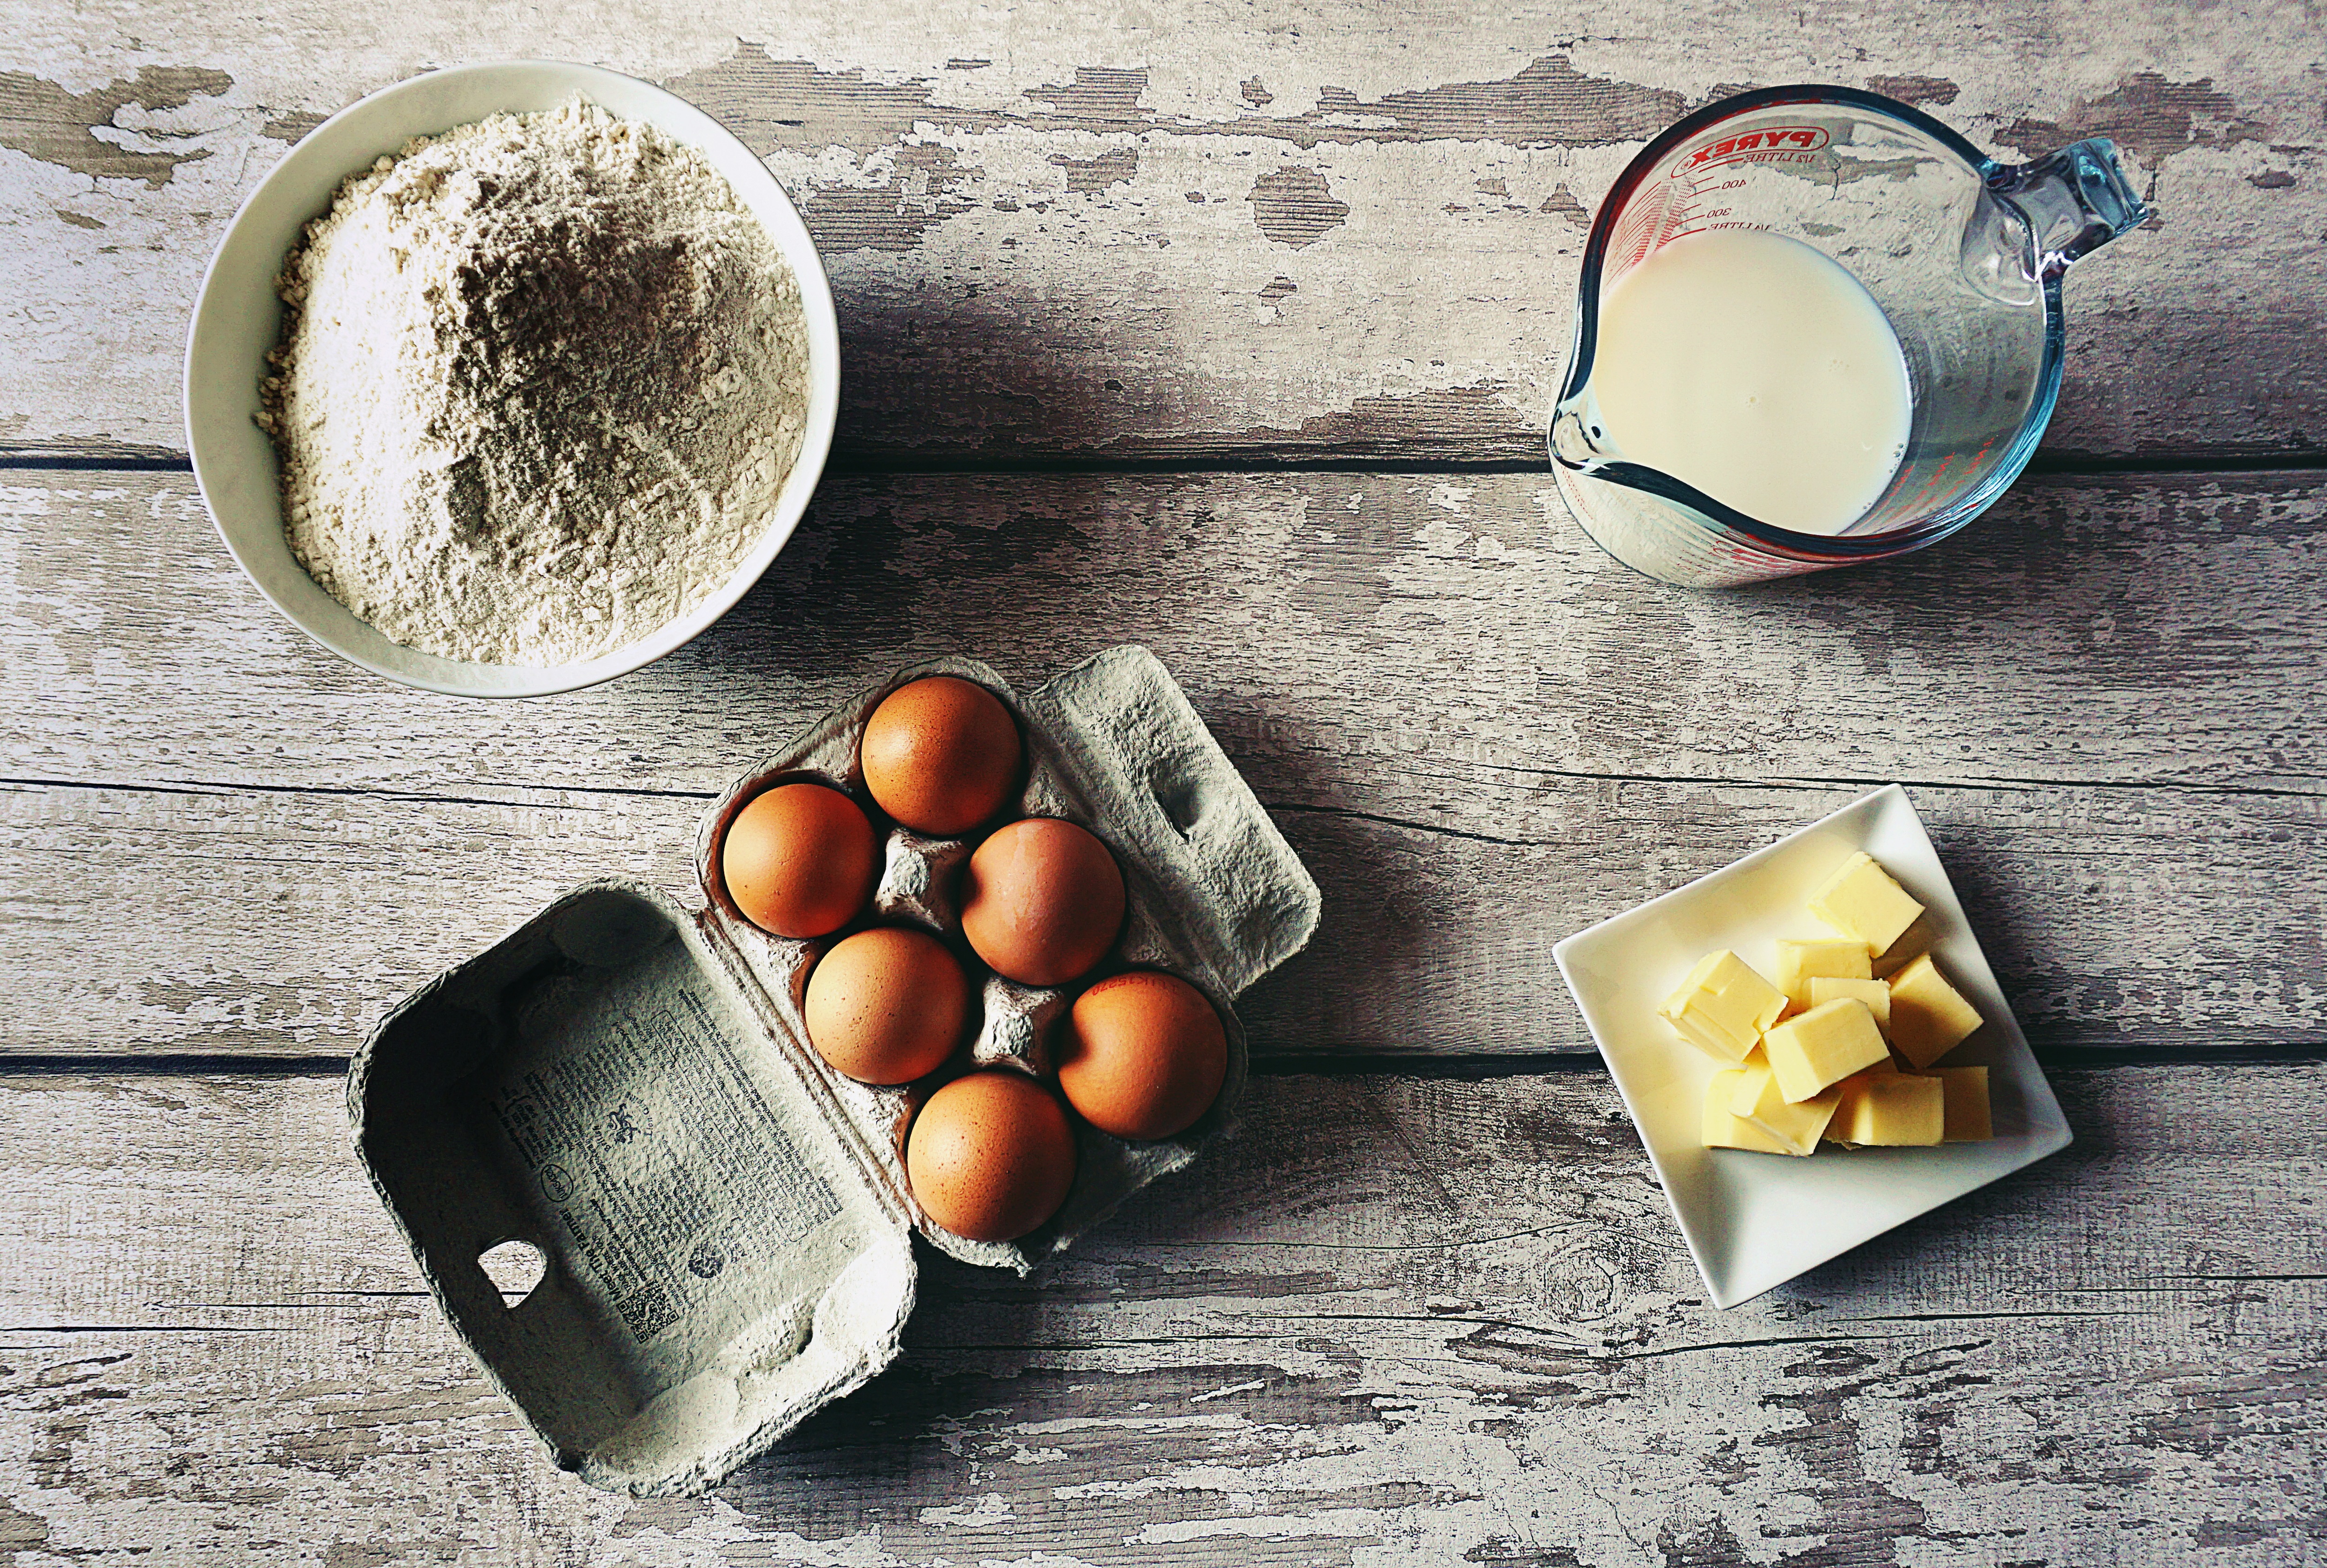
baking, cooking, food, eggs, milk, flour, butter, still life photography, ingredient